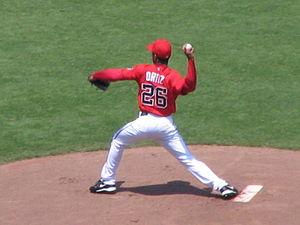
Ramón Diogenes Ortiz est un lanceur droitier des Ligues majeures de baseball.